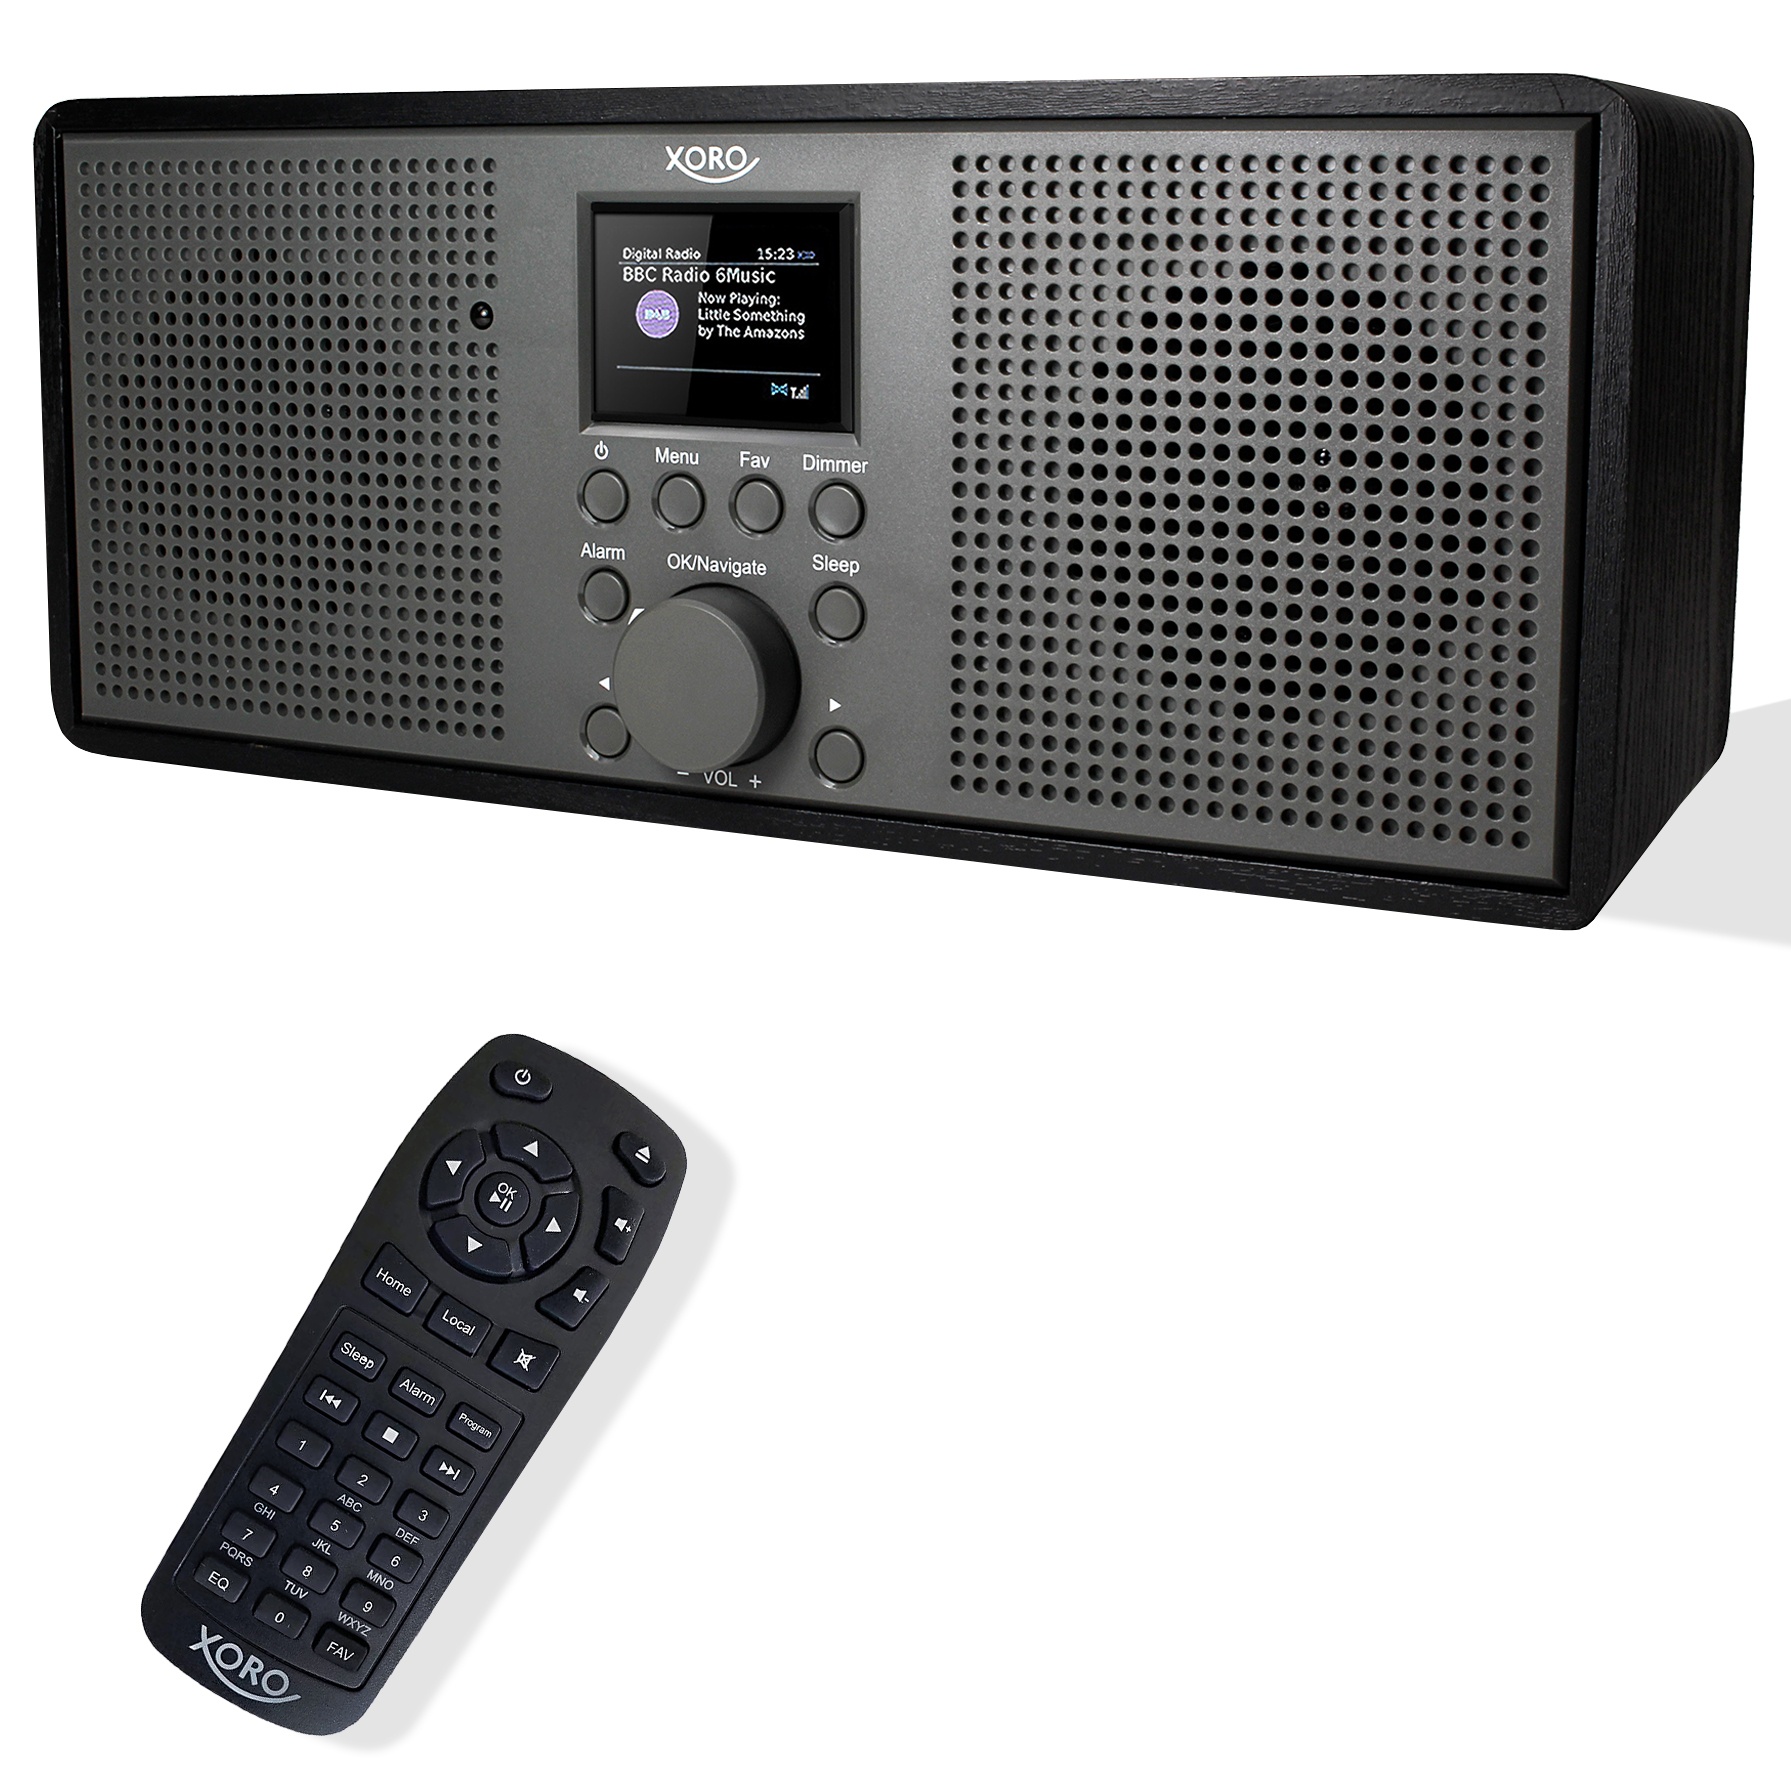
XORO DAB 700 IR - Stereo Internet Radio, DAB+/UKW, WLAN, Spotify Connect, Bluetooth, USB Mediaplayer, 2x10 Watt Stereo-Lautsprecher, Weckfunktion, Farbdisplay
XORO DAB 700 IR Das XORO DAB 700 IR ist ein WLAN-Stereo-Internetradio, das mit einer Vielzahl an attraktiven Funktionen ausgestattet ist. Über WLAN, DAB+ und UKW empfangen Sie weit über 30.000 Sender aus aller Welt. Die eingebauten Stereo Lautsprecher mit je 10 Watt Ausgangsleistung sorgen in Verbindung mit der DSP Technologe und dem Bassreflex-Holzgehäuse für satten Stereosound. Auf dem voll grafischen LCD-Display haben alle Informationen im Blick. Schlafen Sie mit einem Wunsch-Klang ein und wählen Sie aus 8 verschiedenen Schlafklängen. Der integrierte Wecker weckt Sie wahlweise per Alarm oder mit Ihrem Lieblingsradiosender auf. Steuern Sie Ihr Webradio bequem per App von Ihrem Smartphone, iPhone, Tablet-PC oder iPad. Über Spotify Connect können Sie sich mit Ihrem Account verbinden und auf Ihre Playlist zugreifen. Verwenden Sie das XORO DAB 700 IR als Bluetooth Lautsprecher und streamen Ihre Lieblingsmusik von Ihrem Smartphone auf das Gerät. hifitest.de hat das Gerät in der Ausgabe 12/2020 getestet und mit 4 von 5 Sternen "Spitzenklasse" getestet: "Das DAB+/Internetradio von Xoro spielt eine Vielzahl an Musikquellen zu einem sehr guten Preis. Das Stereo-Radio überzeugt mit umfangreicher Ausstattung und Raum füllenden Klang." Digital Home hat das Gerät in der Ausgabe 01/2021 im Preis/Leistungsverhältnis mit "sehr gut" bewertet. Stromversorgung 12V DC/2A (Netzteil für AC 100-240V bei 50/60Hz im Lieferumfang enthalten) Abmessungen / Gewicht 280 x 110 x 120 mm / 1,58 kg Ausgangsleistung 2 x 10 Watt DSP Anschlüsse AUX IN, Kopfhöreranschluss, USB 2.0, F-Stecker für DAB Antenne Mediaplayer MP3, FLAC,WMA,WAV,AAC, AAC+ Display 2,4 Zoll farbig vollgrafisches LCD-Display Empfangsoptionen DAB / DAB+ / FM Radioempfang, Internetradio, Spotify Connect, UPNP Konnektivität WLAN IEEE 802.11 b/g/n, Bluetooth Produktsicherheit Hersteller MAS Elektronik AG Carl-Zeiss-Str. 31 21614 Buxtehude Deutschland product-safety@mas.de https://www.mas.de Konformitätserklärung Benutzerhandbuch/Sicherheitshinweise
Brand: XORO
Category: Electronics > Audio > Audio Players & Recorders > Radios > Internet Radios